Speed (1925 film)

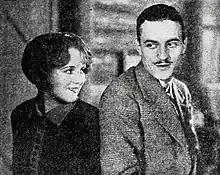
Still from a magazine

Speed is a 1925 American silent comedy drama film directed by Edward LeSaint and starring Betty Blythe, Pauline Garon, and Arthur Rankin.